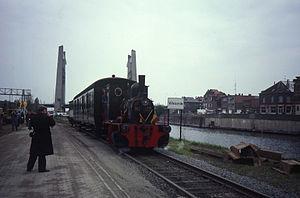
Le Museum Stoomtrein der Twee Bruggen fut un chemin de fer touristique circulant en région bruxelloise, entre Vilvorde et le pont de Buda.